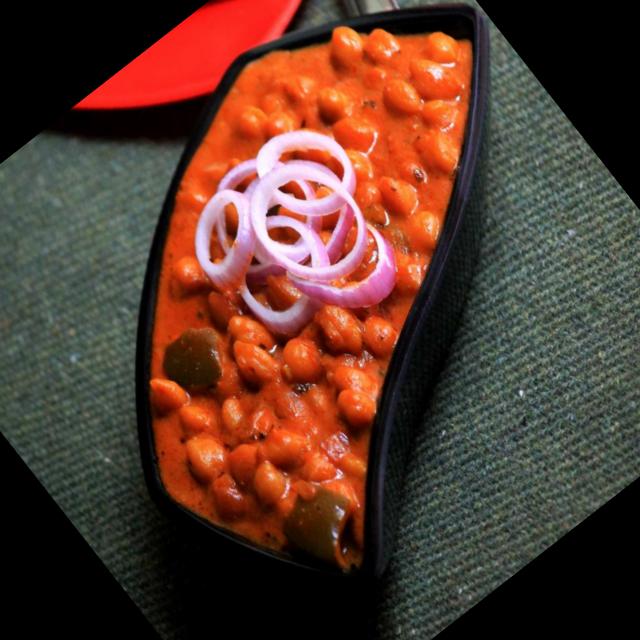
Dish: chole